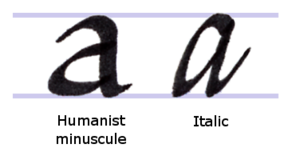
Renæssancehumanisme / Italiensk humanisme / Skriftreform
'Humanistisk' og kursivt a – En af Niccolò Niccolis fornyelser med kursivskriften var ændringen af den humanistiske minuskel a
Renæssancehumanisme er betegnelsen for en strømning i renæssancen, som blev inspireret af blandt andet Francesco Petrarca. Den havde et fremtrædende center i Firenze og spredtes i Europa i det 15. og 16. århundrede.